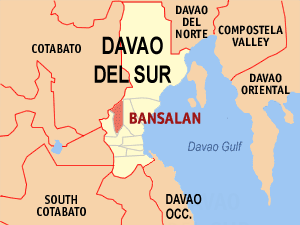
Bansalan est une municipalité des Philippines située dans l'est de la province du Davao du Sud, sur l'île de Mindanao. Elle a été fondée en 1952.